Moro River campaign

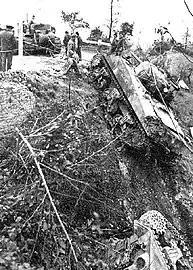
Canadian Sherman driven off the road by German mortar fire, 10 December 1943

Following the loss of San Leonardo and the Moro River, the 90th Panzergrenadier Division withdrew to a primary defensive line north of San Leonardo. The line centred around a natural ravine known as "The Gully", with an average depth of . General Vokes' initial plan to take the position (as well as achieve a foothold on the roads toward Ortona) consisted of a frontal assault by the 2nd Canadian Infantry Brigade, which would seize Vino Ridge, capture The Gully and gain positions on the Ortona to Orsogna road. However, German defences were adequately prepared, including gun-pits, bunkers and shelters.